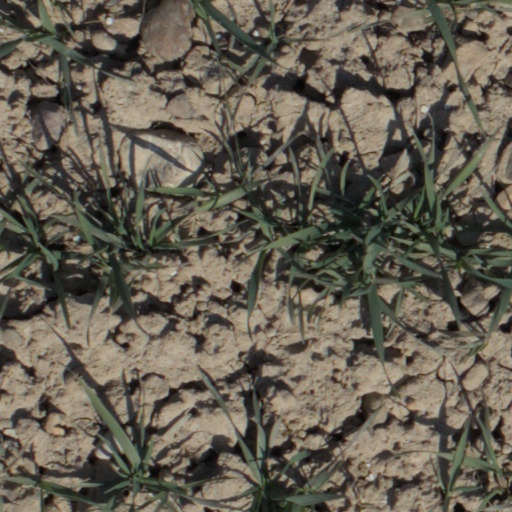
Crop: wheat